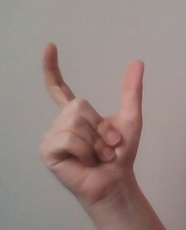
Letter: nun